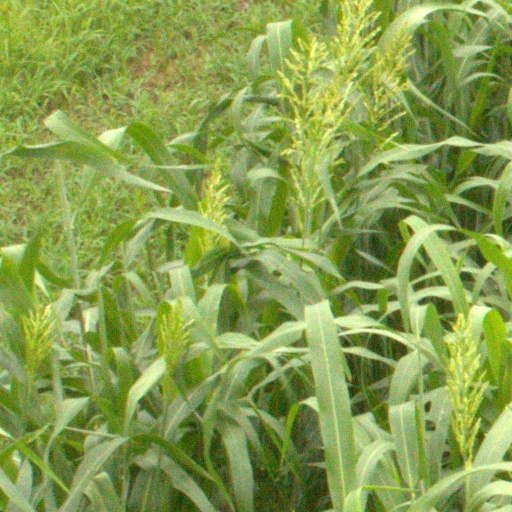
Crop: sorghum